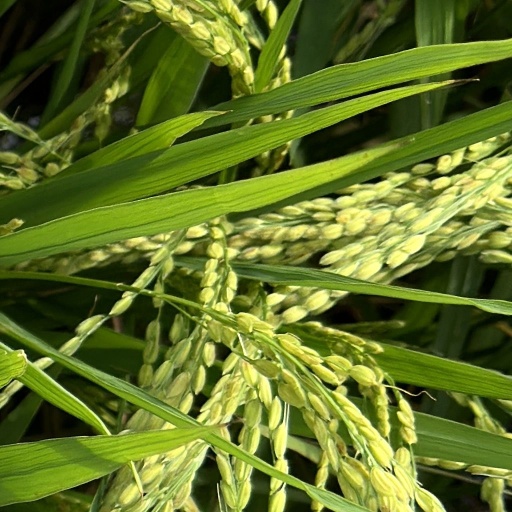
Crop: rice